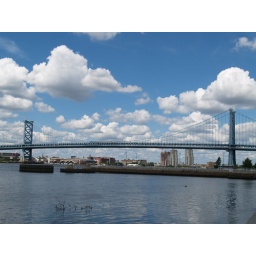
bridge near south street